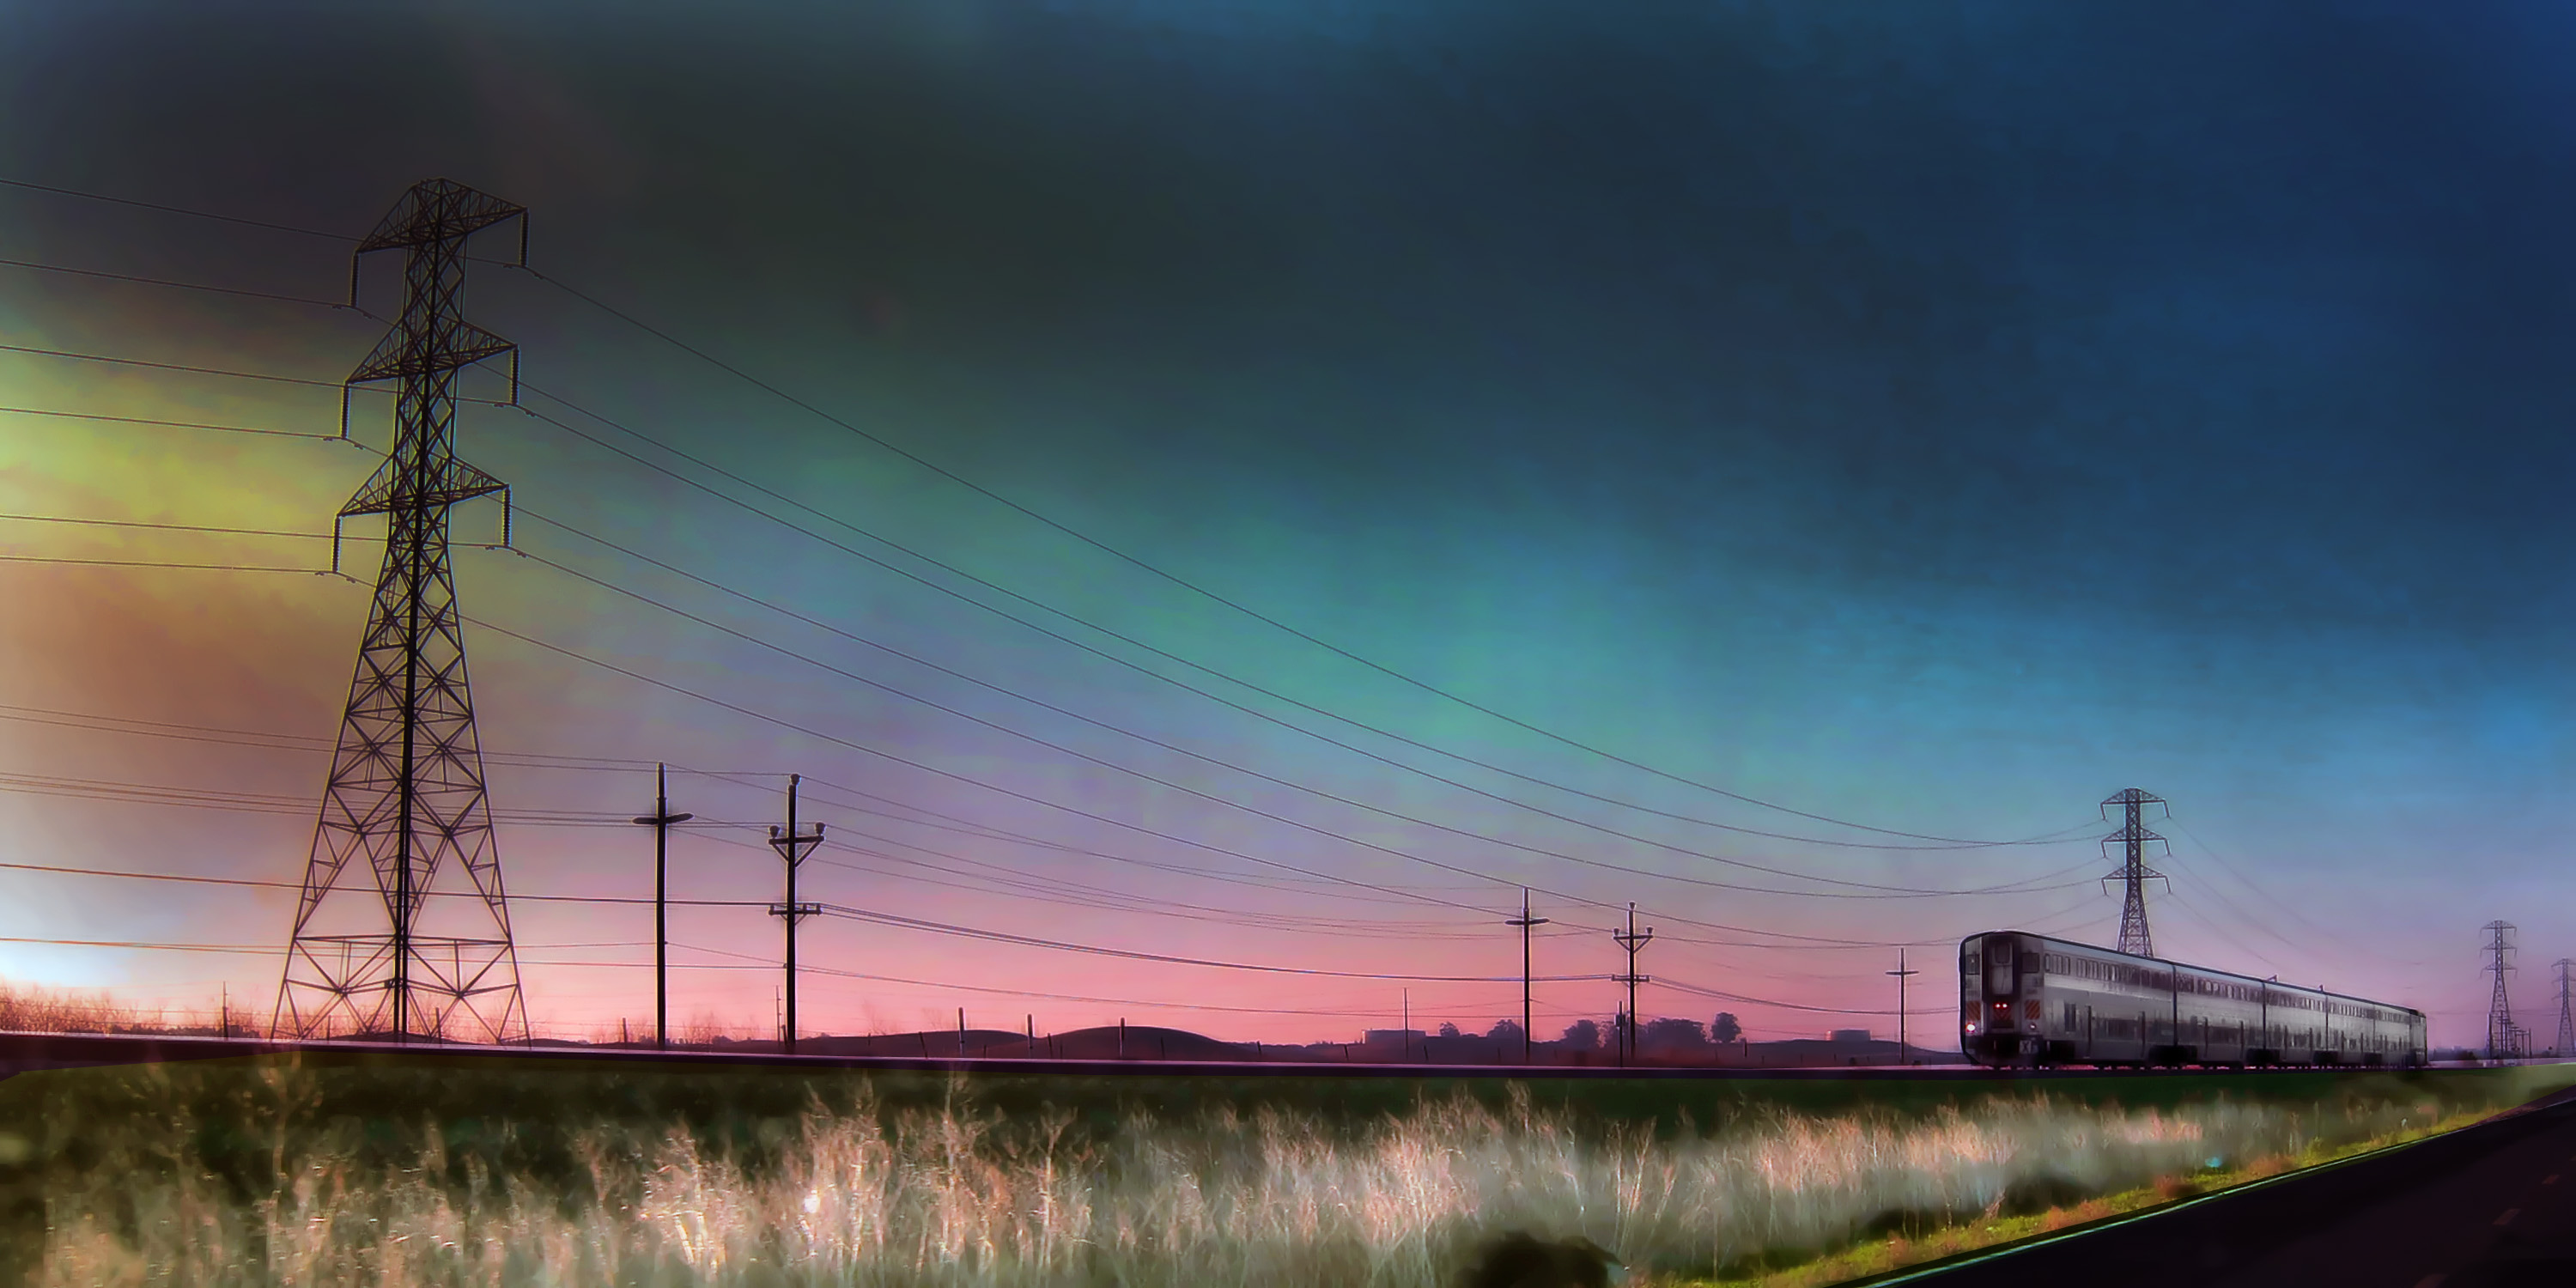
horizon, light, cloud, sky, sunset, night, sunlight, morning, dawn, atmosphere, train, cityscape, dusk, evening, reflection, tower, weather, electricity, amtrak, capitolcorridor, meteorological phenomenon, atmospheric phenomenon, atmosphere of earth, electrical supply